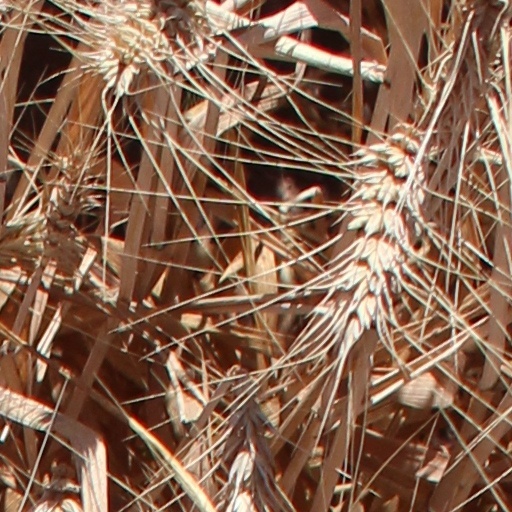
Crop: wheat